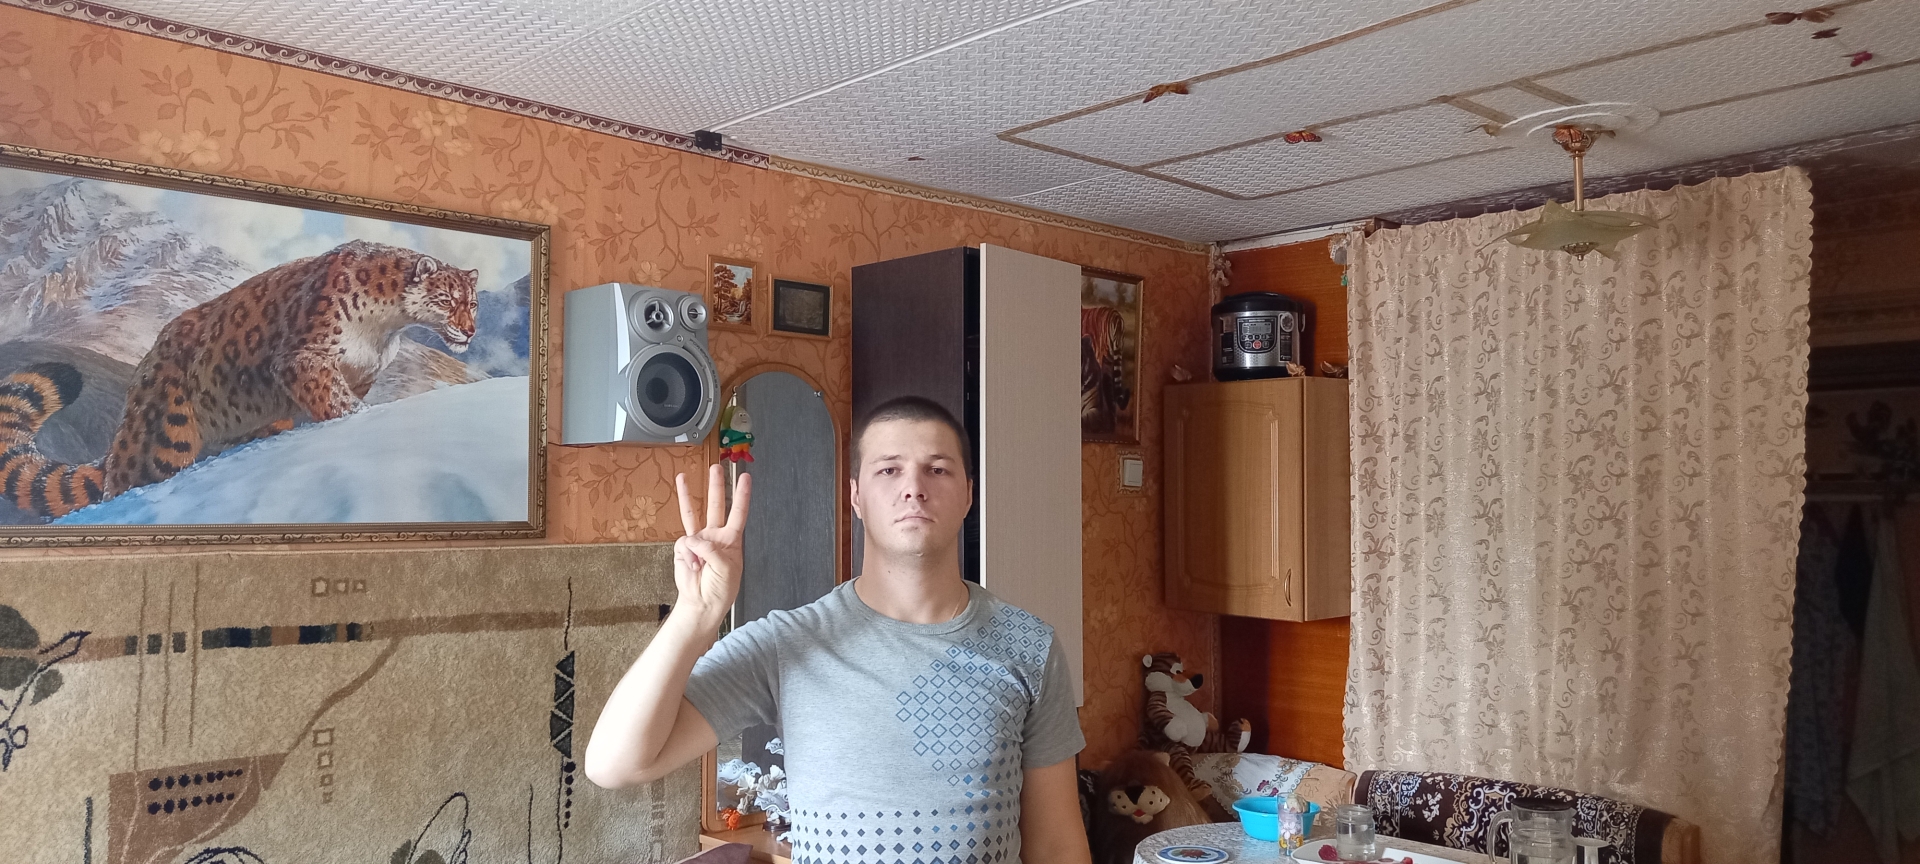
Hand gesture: three